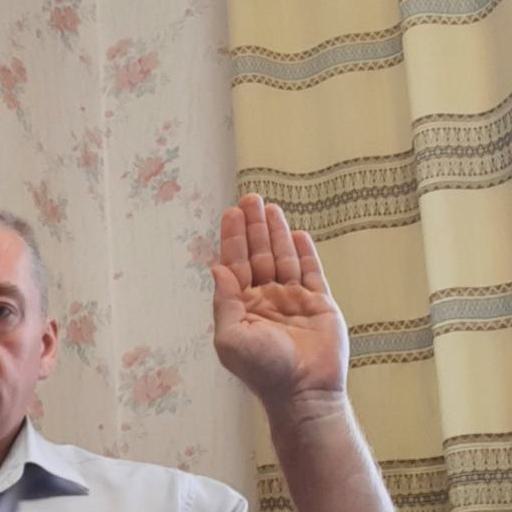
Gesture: stop